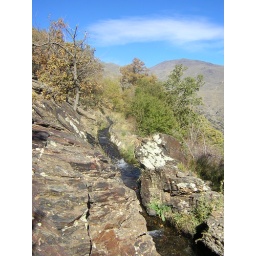
An Acequia (Aqueduct) bubbles through rock and forest on the slopes above the Poquiera valley in the Sierra Nevada.